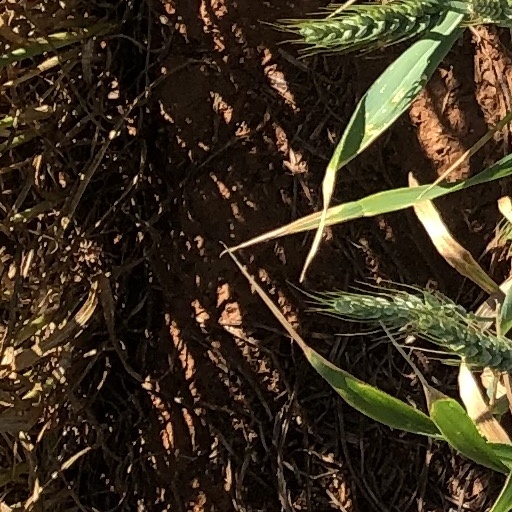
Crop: wheat